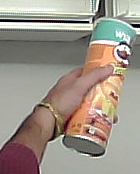
Product: pringles_paprika